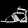
Label: Sandal